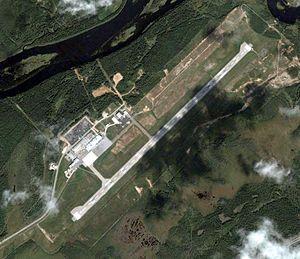
L'aéroport régional de Deer Lake est situé à 5,6 km au nord-est de Deer Lake à Terre-Neuve-et-Labrador au Canada. Il est opéré par l'Deer Lake Regional Airport Authority et est l'aéroport situé le plus près du parc national du Gros-Morne.